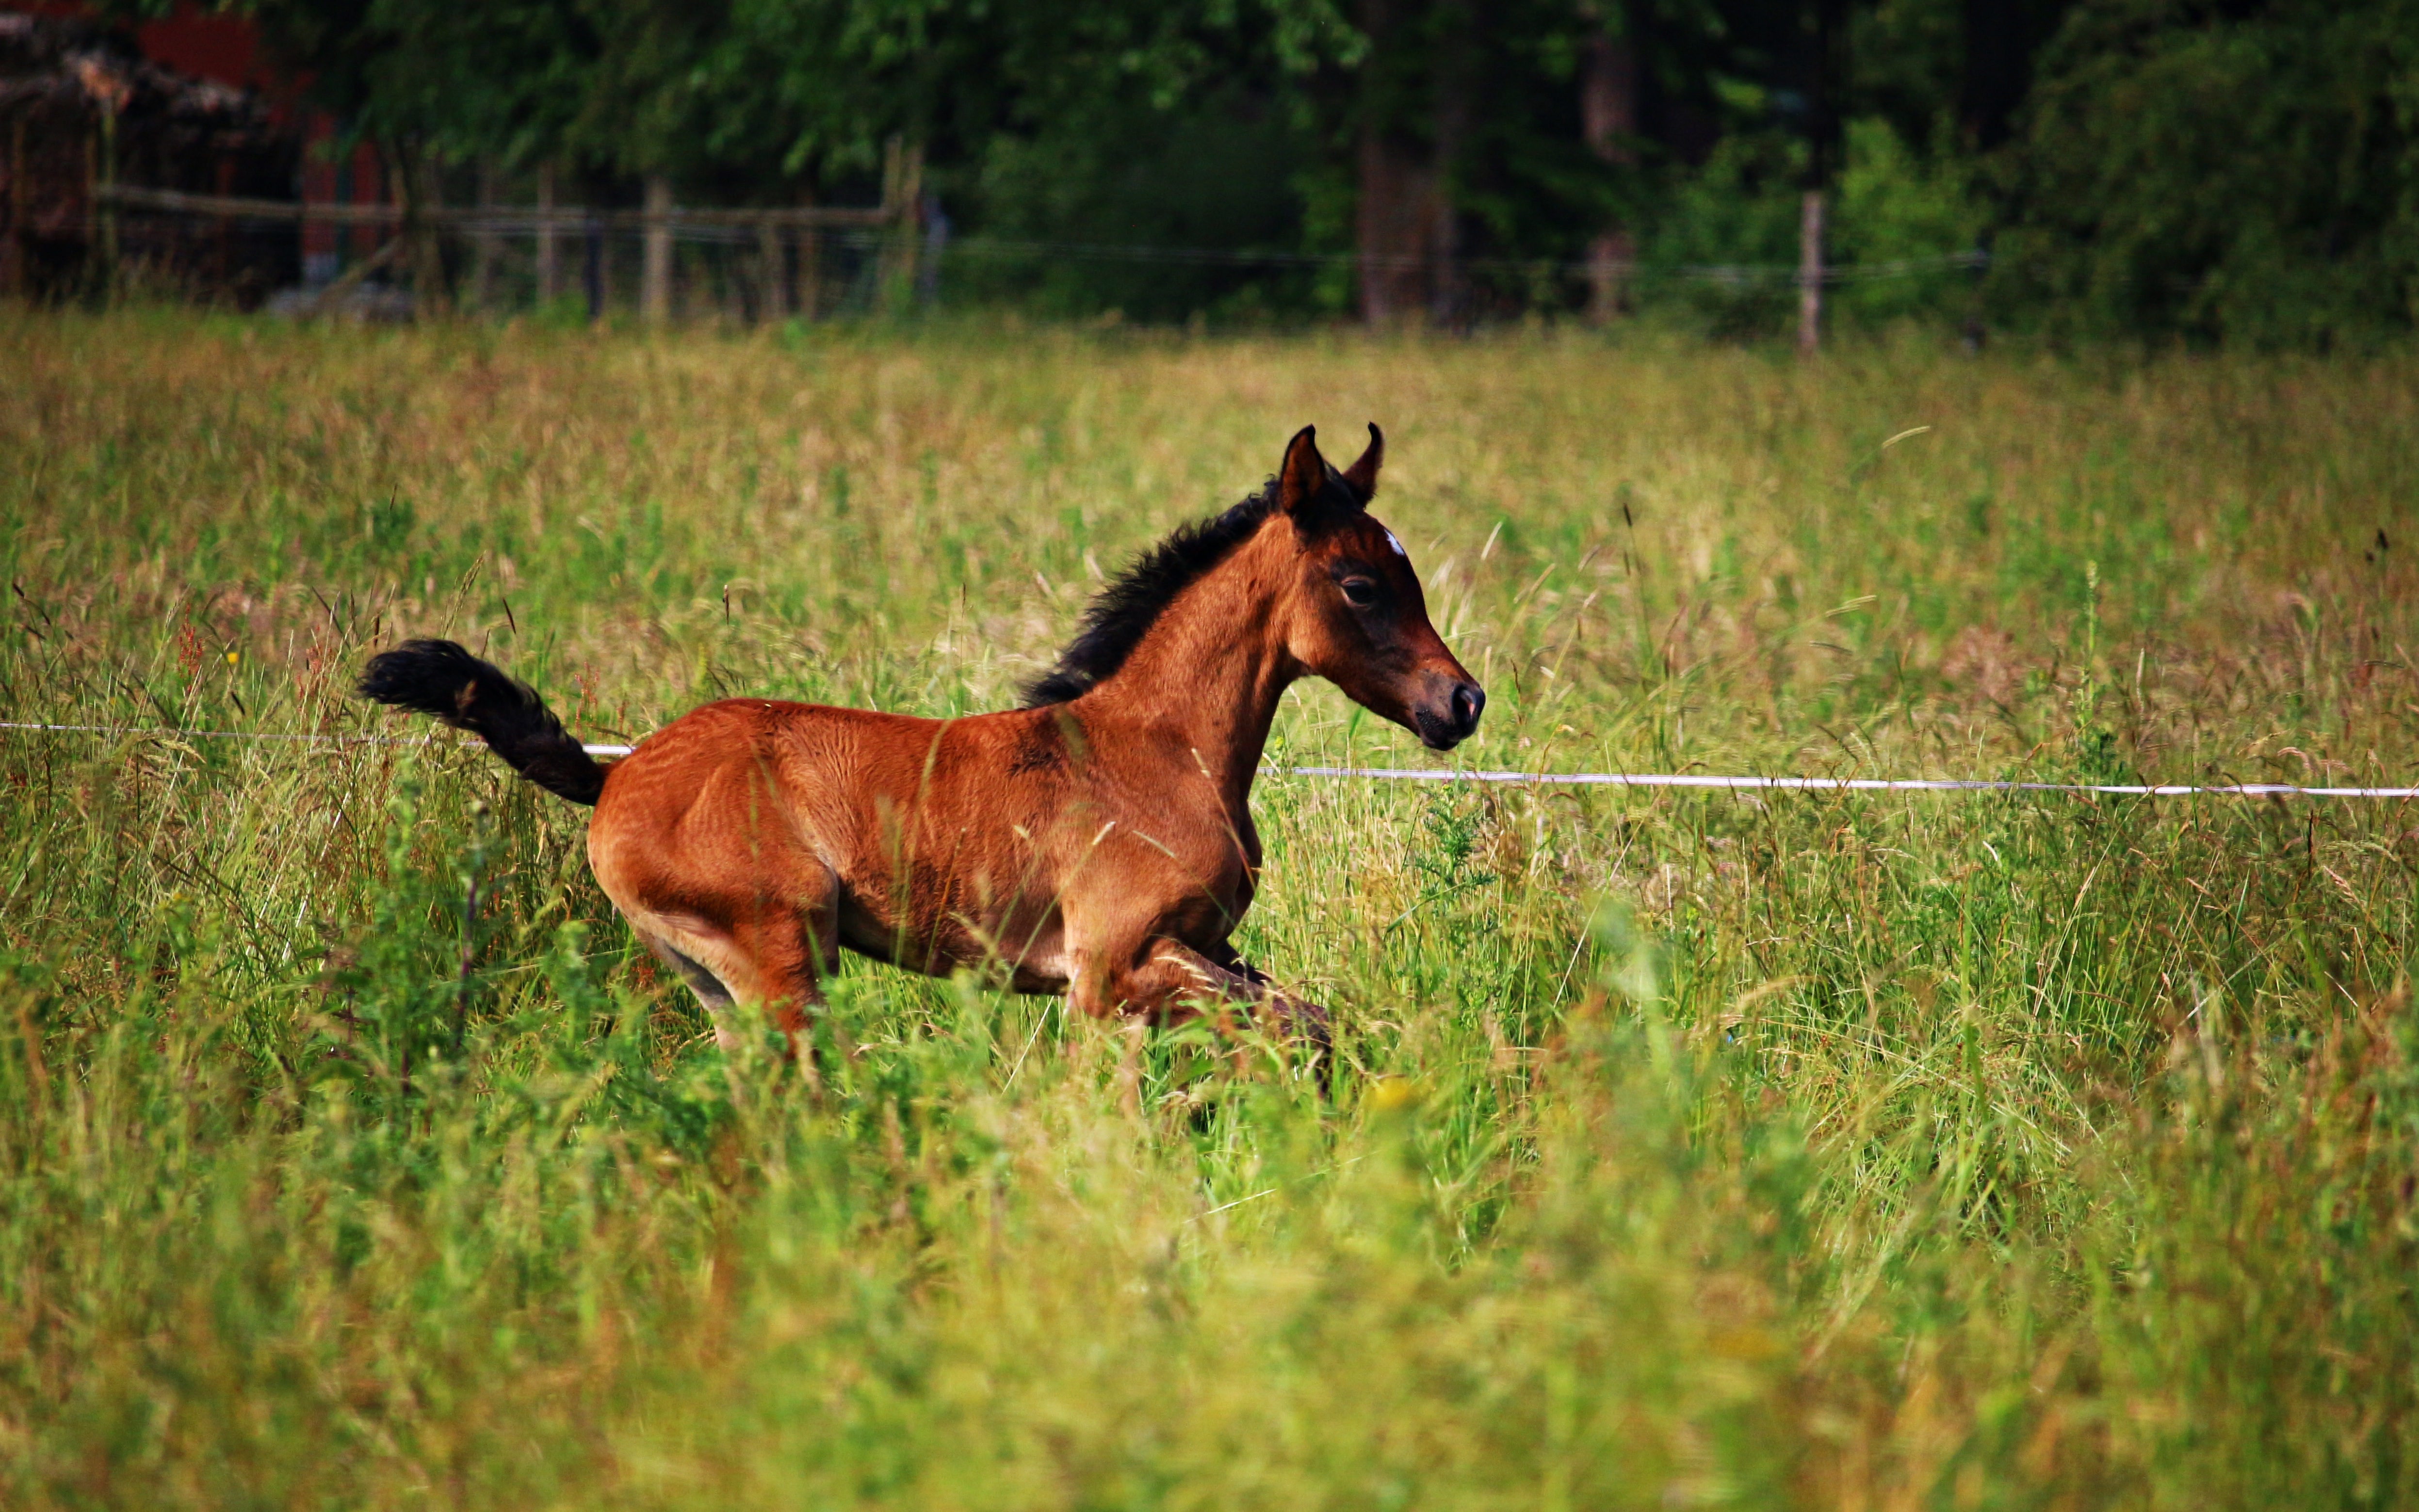
grass, meadow, prairie, herd, pasture, grazing, horse, mammal, stallion, mane, fauna, grassland, vertebrate, mare, foal, colt, thoroughbred arabian, brown mold, gallop, pack animal, horse like mammal, mustang horse